Castle Point

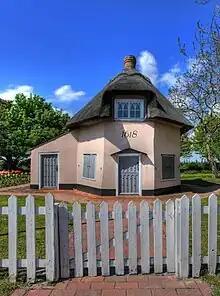
Dutch Cottage Museum

Hadleigh Castle is preserved as an ancient monument from the 13th century, forming the most important historic site in the borough and the most important late medieval castle in Essex. The Dutch Cottage Museum contains a variety of exhibits that illustrate the history of Canvey Island, and the Castle Point Transport Museum, also situated on Canvey in the retired District bus depot, features a display of over thirty old buses, coaches and commercial vehicles.